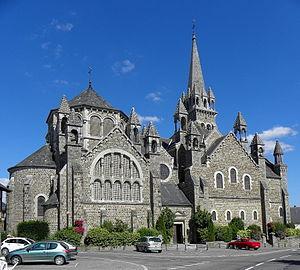
Église Sainte-Trinité de Tinténiac (35).